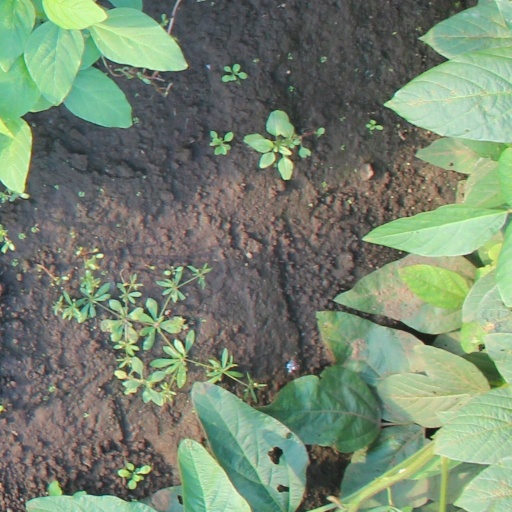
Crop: soybean